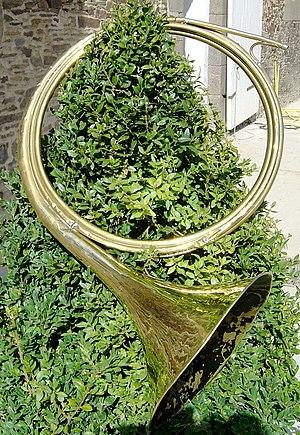
La vénerie aussi appelée « chasse à courre » ou encore désignée par « chasse à courre, à cor et à cri », « chasse à bruit » ou « chasse par force », est un mode de chasse ancestral qui consiste à poursuivre un animal sauvage avec une meute de chiens courants, jusqu'à son épuisement et sa prise. Seuls les chiens chassent, grâce à leur odorat et leur instinct de prédateur. Le rôle de l'homme, généralement cavalier pour la circonstance, consiste à les contrôler et à les suivre.
Le cor d'harmonie est un instrument à vent de la famille des cuivres. C'est la version moderne du cor à pistons inventé au XIXᵉ siècle sur la base du cor naturel.
La trompe de chasse est un instrument de musique français en laiton ou bronze, utilisé pour la vénerie. Issu des instruments de communication cynégétiques signalant par des sons lents ou courts, aigus ou graves, les différentes situations pendant la chasse. Ces instruments étaient faits de cornes d'animaux, de bois puis de cuivre. Les langages exploités par ces instruments s'appelaient les cornures. On chasse alors « À cor et à cris ».